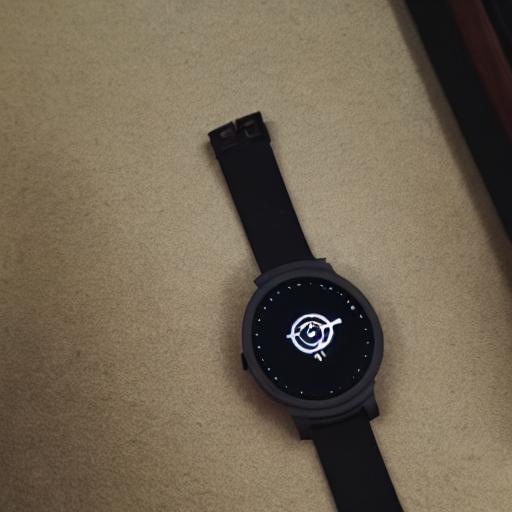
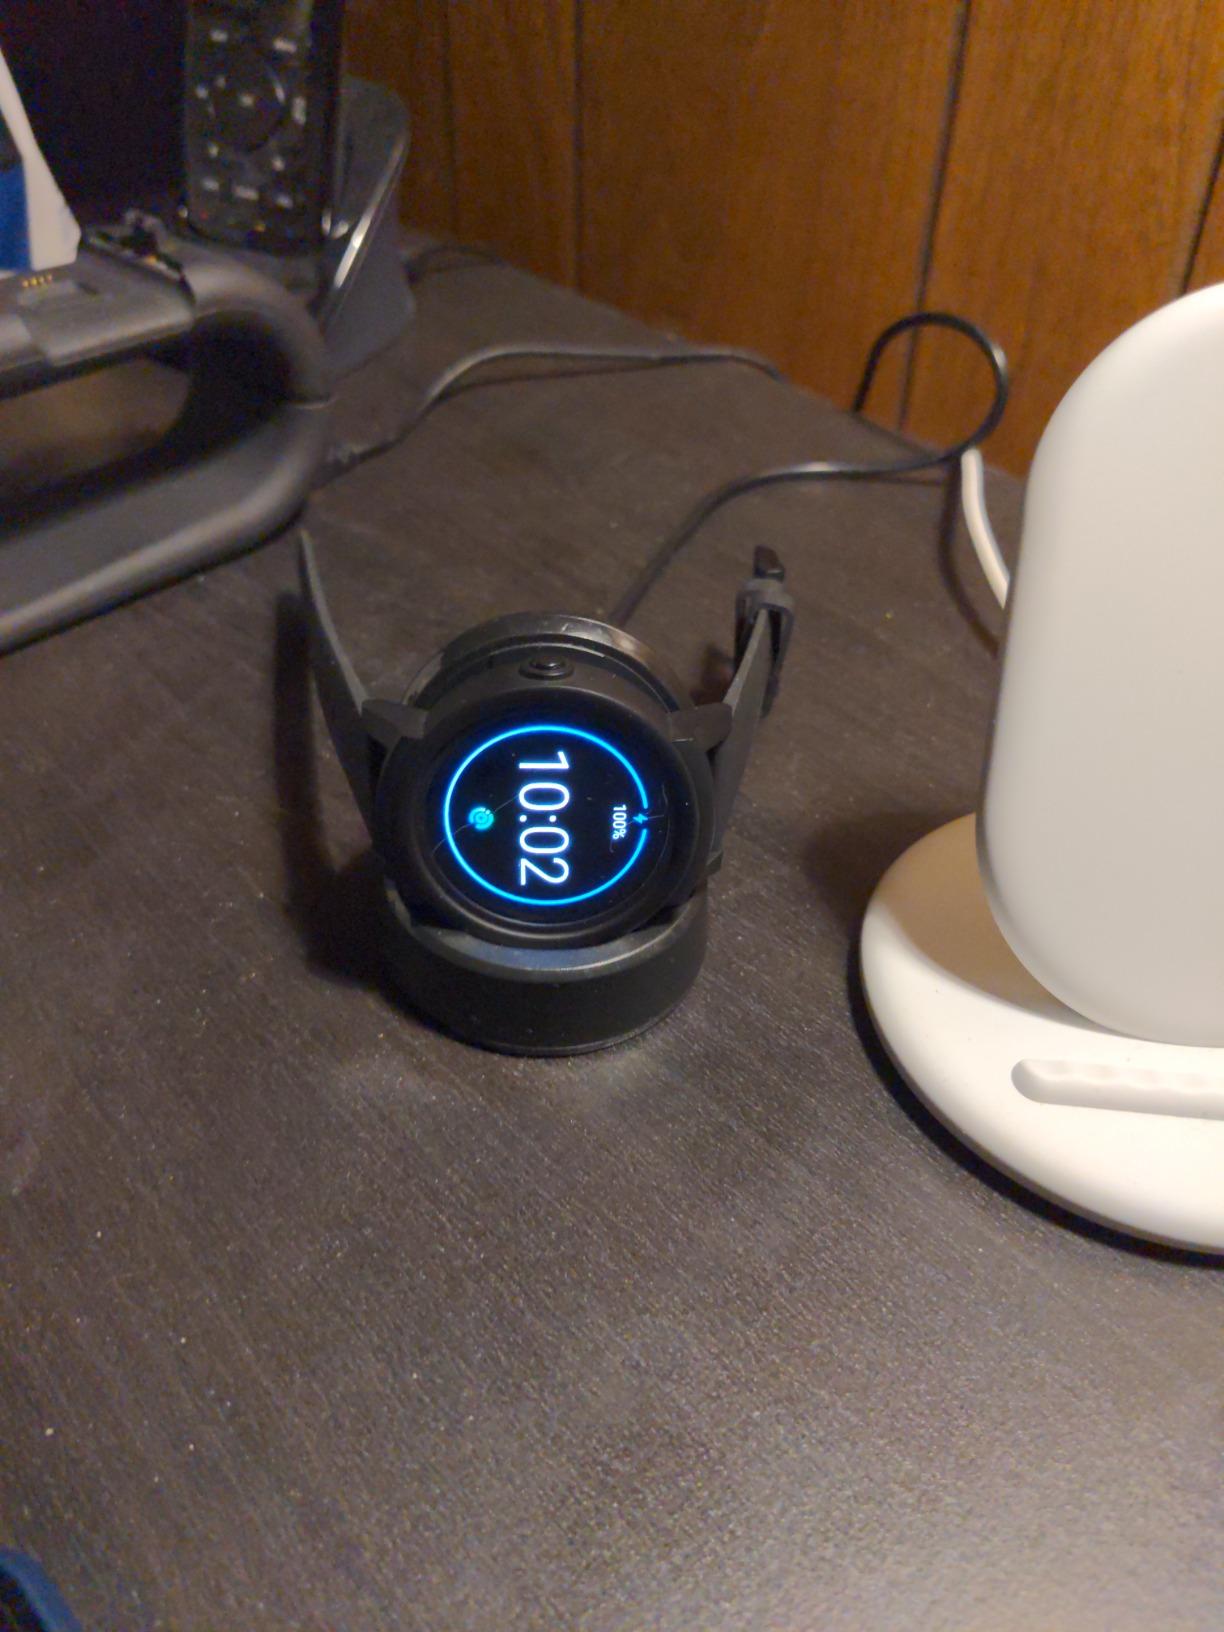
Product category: smartwatch
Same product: no